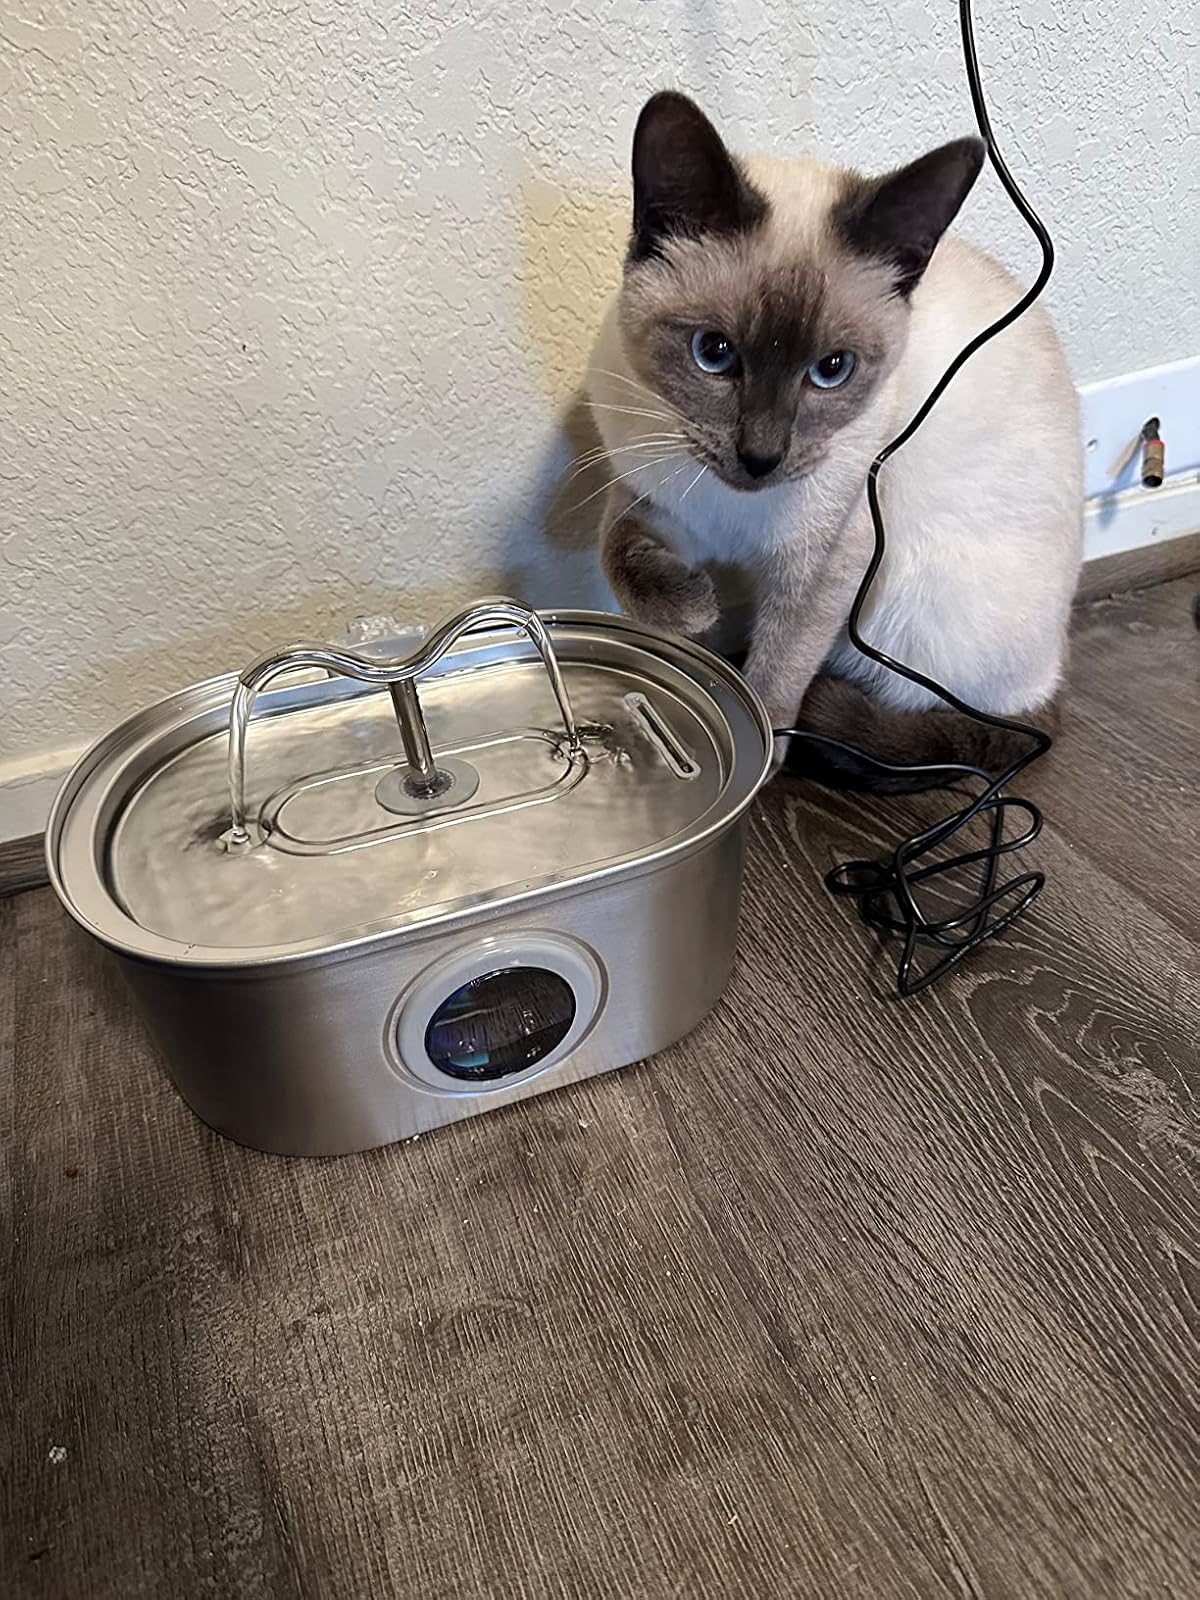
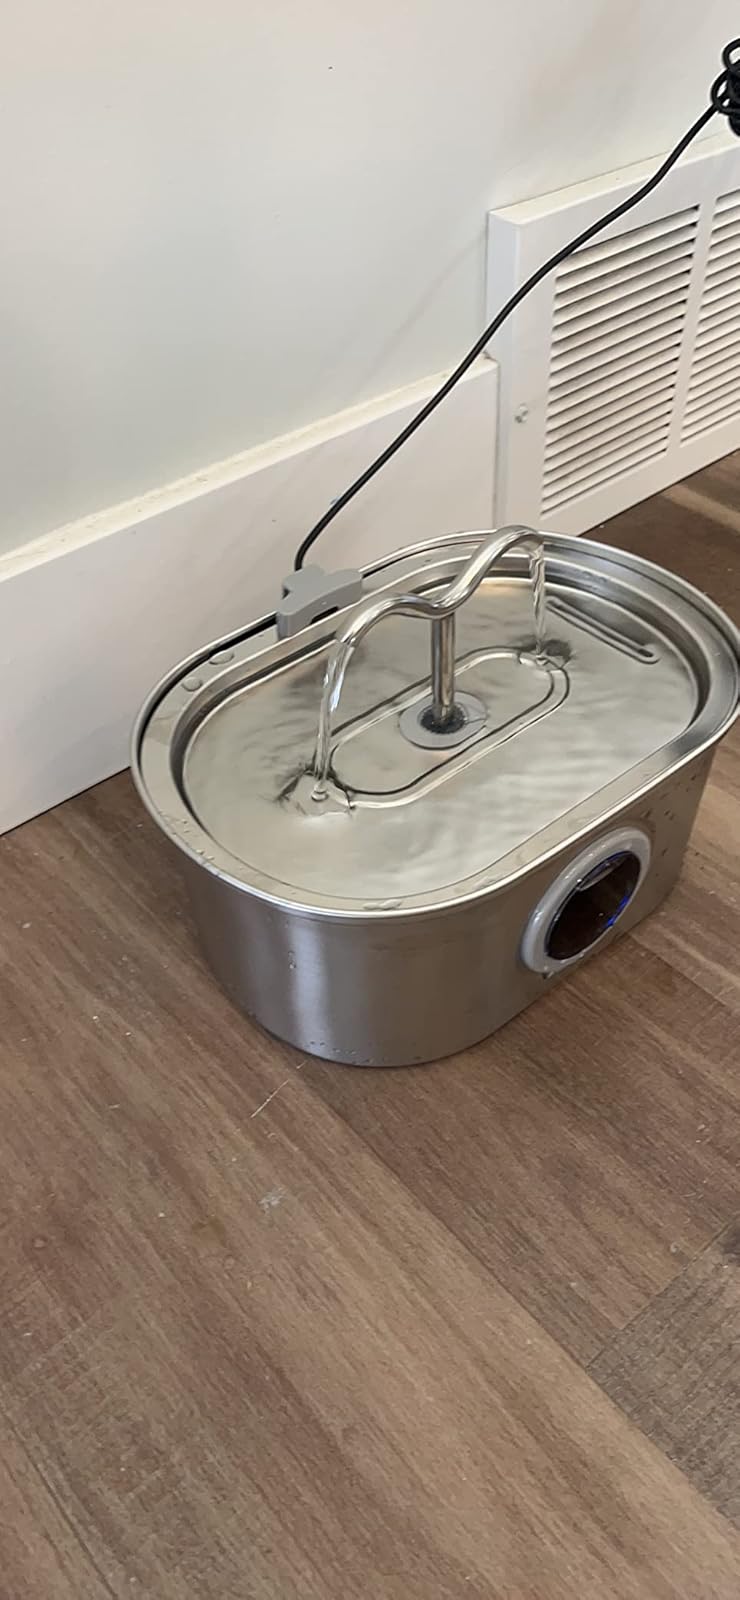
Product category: items_bowl
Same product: yes